Duggingen railway station

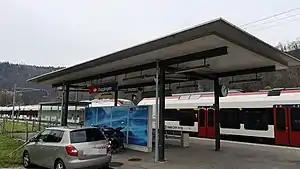
A Basel S-Bahn train at Duggingen in 2019

Duggingen railway station is a railway station in the municipality of Duggingen, in the Swiss canton of Basel-Landschaft. It is an intermediate stop on the Basel–Biel/Bienne line and is served by local trains only.